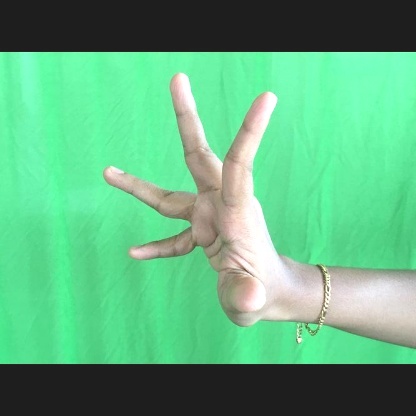
Mudra: Alapadmam